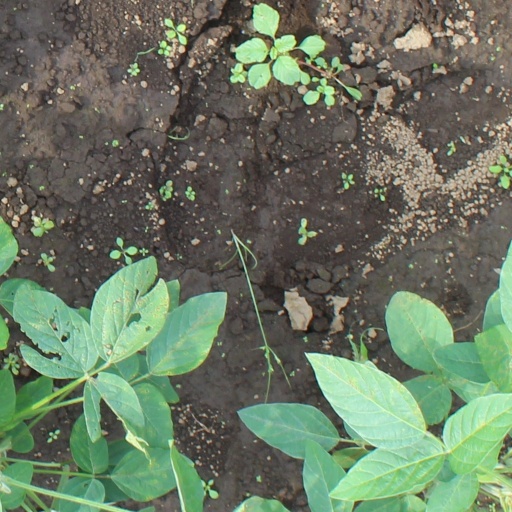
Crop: soybean